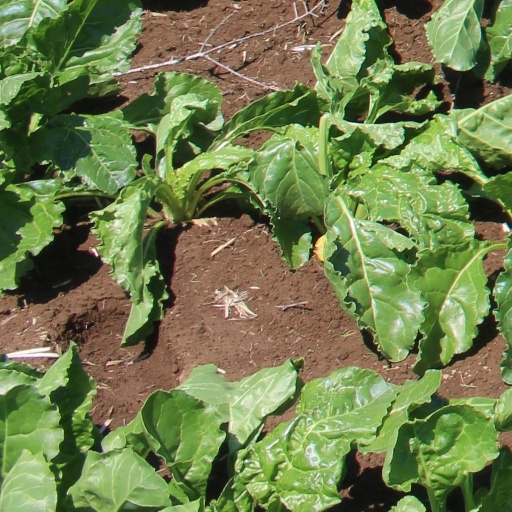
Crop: sugar beet